Ponnu Oorukku Pudhusu

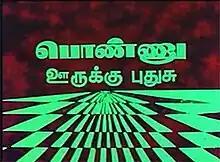
Title card

Ponnu Oorukku Pudhusu is a 1979 Indian Tamil-language film written and directed by R. Selvaraj in his directorial debut. The film stars Sudhakar, Vijayan, Saritha and S. Vijayalakshmi. It was released on 5 May 1979 and became a success.